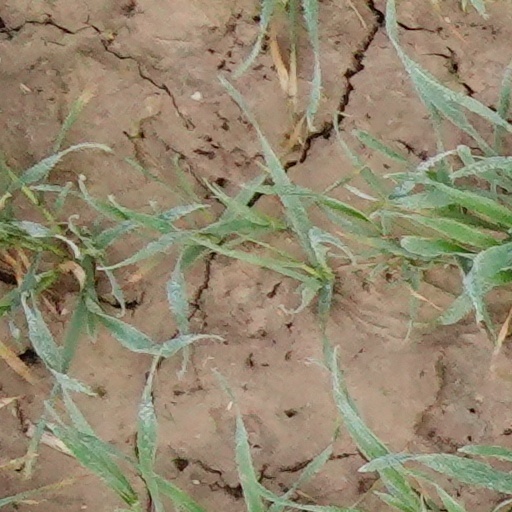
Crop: wheat